Reichskommissariat Ostland

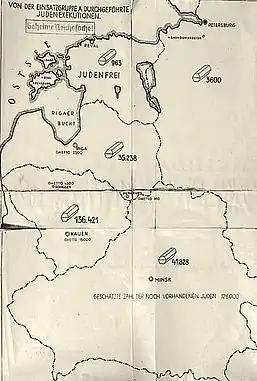
Original map from Franz Walter Stahlecker's Report, summarizing murders committed by "Einsatzgruppen" in "Reichskommissariat Ostland" until January 1942. The line of text reads: "Estimated number of Jews still on hand is 128,000". Estonia is marked "Judenfrei".

At the time of the German invasion in June 1941 there were significant Jewish minorities in Ostland – nearly 480,000 people. To these were added deportees from Austria, Germany, and elsewhere.